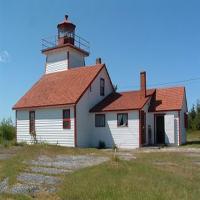
Weather: sun or clear